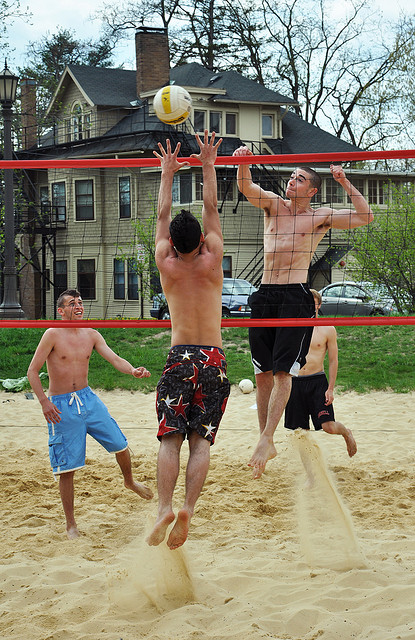
một người đàn ông đang nhảy lên để cản phá pha đập bóng của đối thủ